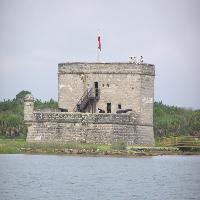
Weather: cloudy or overcast